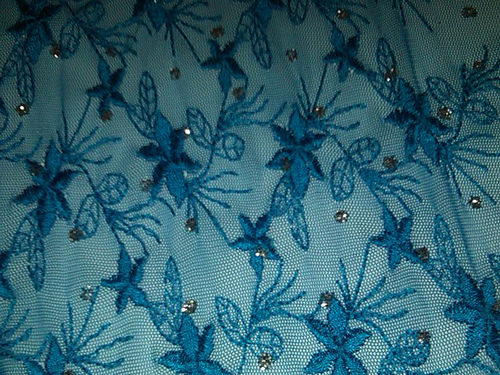
Texture: lacelike